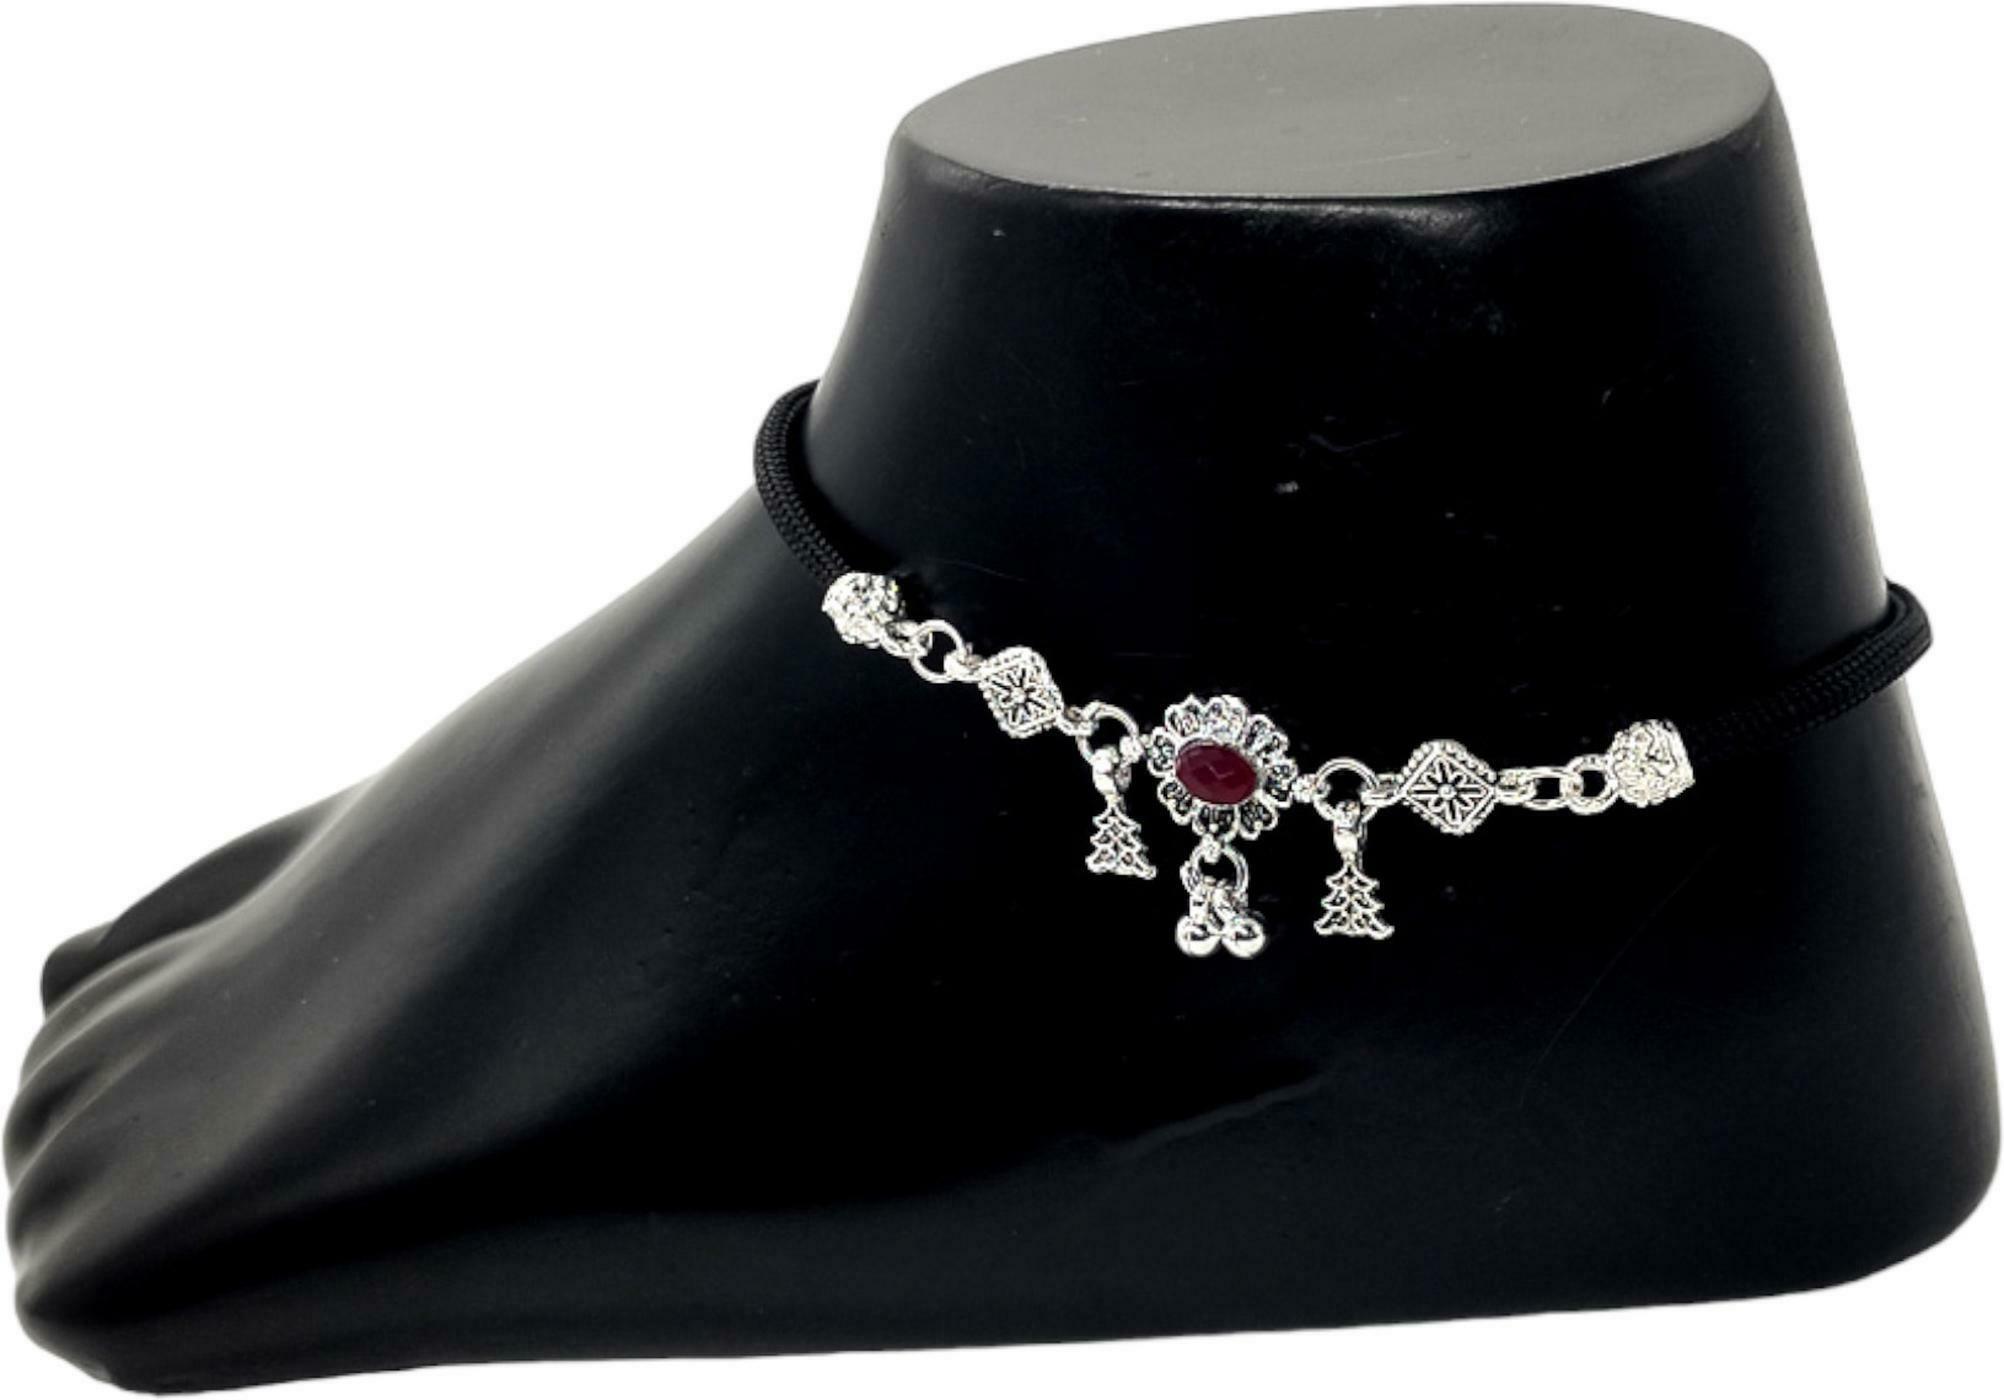
BR Ornaments A156 Alloy Anklet (Pack of 2)
Type: Anklet
Brand: BR Ornaments
Price: Rs. 259
 This silver anklet looks good with all indian outfitsor traditional outfits suitable girls and women of all ages. grab this pair of anklets, you will feel stylish ankle and shining silver anklet will make beautiful, you must buy the sns traders anklets you will never go wrong with the latest design, fancy anklets in silver jewellery.